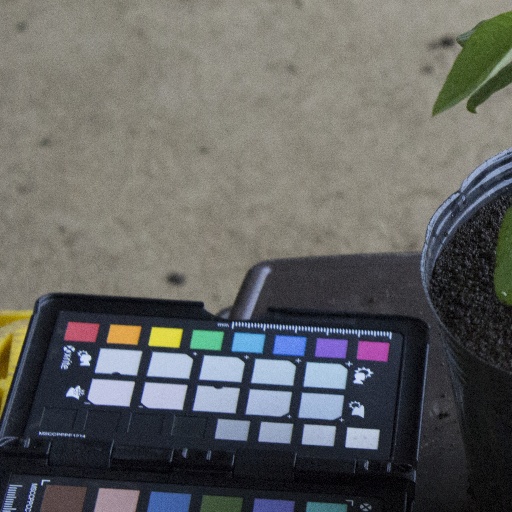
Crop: soybean